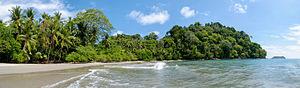
Photo panoramique de la plage ""Espadilla Sur"", située dans le parc national Manuel Antonio au Costa Rica."